Dettighofen, Baden-Württemberg

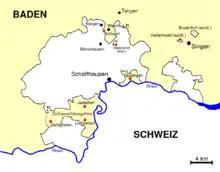
Customs exclusion zone (1840–1935)

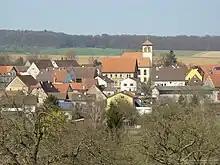
Berwangen

In 1927 the hamlet Häuserhof which had been part of neighbouring Weisweil, became part of Dettighofen as did the hamlet Eichberg which until that year had been part of Bühl.